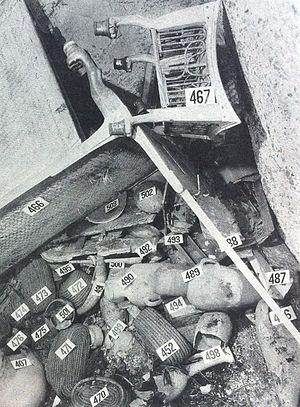
Amphores de la tombe de Toutankhamon
La viticulture en Égypte, si elle n'est pas la plus ancienne du monde, est celle sur laquelle nous possédons le plus de renseignements. Sous les pharaons, les fouilles menées dans les tombeaux de la période prédynastique jusqu'à l'Égypte gréco-romaine, ont donné des renseignements précieux sur la vigne et son type de conduite en hautain, l'implantation des vignobles dans le delta du Nil jusque dans les oasis, la façon de vinifier, etc.